Great Naktong Offensive

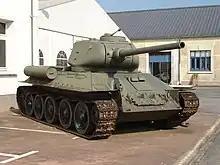
The T-34 tank was standard armor used by the North Korean Army in 1950 and was also present at Masan

In the low ground between these two battalions at the river ferry crossing site, Lieutenant Colonel Henry Fisher had placed 300 ROK National Police, expecting them to hold there long enough to serve as a warning for the rest of the forces. Guns from the flanking hills there could cover the low ground with fire. Back at Komam-ni he held the 3rd Battalion ready for use in counterattack to stop KPA penetration should it occur. Unexpectedly, the National Police companies near the ferry scattered at the first KPA fire. At 00:30, KPA troops streamed through this hole in the line, some turning left to take G Company in its flank and rear, and others turned right to attack C Company, which was on a spur of ground west of the Komam-ni road. The I&R Platoon and elements of C and D Companies formed a defense line along the dike at the north edge of Komam-ni where US tanks joined them at daybreak. But the KPA did not drive for the Komam-ni road fork south of the river as Fisher expected them to; instead, they turned east into the hills behind 2nd Battalion.